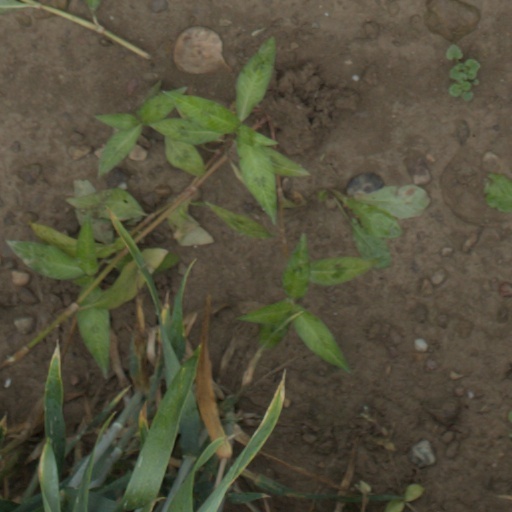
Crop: wheat